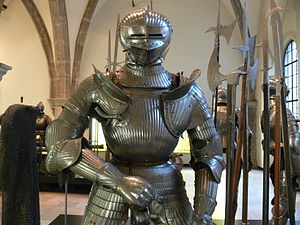
Bayerisches Nationalmuseum / Historie
En rustning på museet.
Bayerisches Nationalmuseum er et museum i München, Tyskland. Det åbnede i 1867 og er blandt de vigtigste brugskunstmuseer i Europa, og rummer en udstilling på omkring 13.000 m². Allerede ved grundlæggelsen blev udstillingen delt i to hovedgrupper; kunsthistorisk samling og en folkemindesamling.